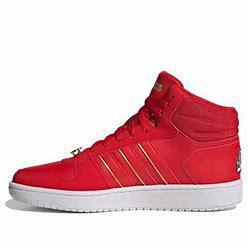
Brand: adidas
Model: NEO Hoops 2 Skate